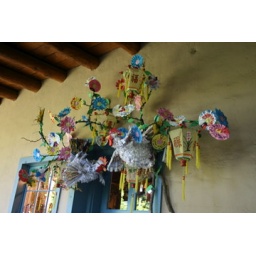
A fanciful, handmade paper decoration above the door of a Santa Fe chocolate shop featuring lanterns. flowers, and roosters.